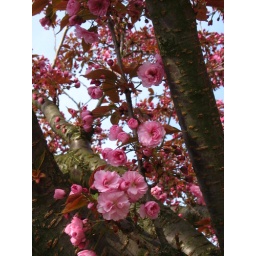
Bloomy in the sky with pink on